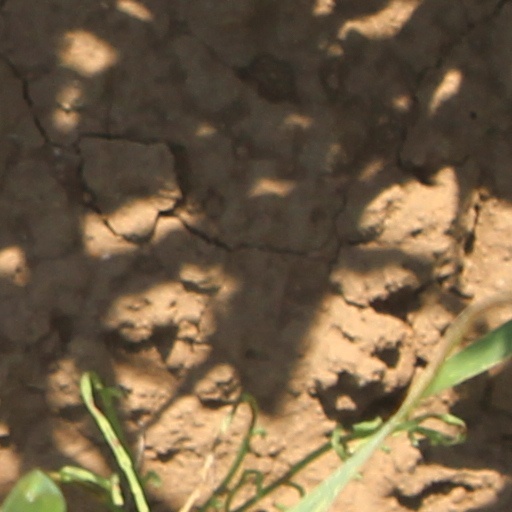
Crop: wheat